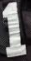
Number: 1